Mazda 787B

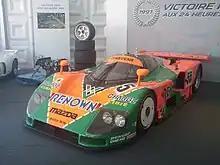
Mazda 787B on display at Le Mans 2011 24-hour race

After Le Mans, the winning car (787B-002) was retired from duty while the other two cars (787B-001 and new 787B-003) continued to race. Mazda would go on to finish fourth and fifth in the Japanese and world championship respectively, with a season high (besides Le Mans) third in the 1000 km Fuji race (a JSPC race). As Mazda used different drivers throughout the season, none of their drivers finished in the top 10 in points.